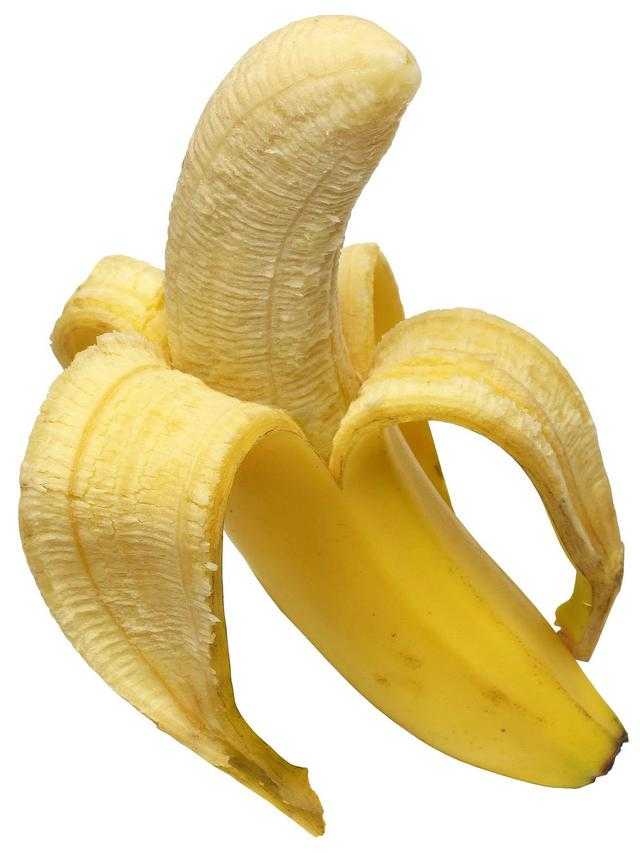
Label: Banana